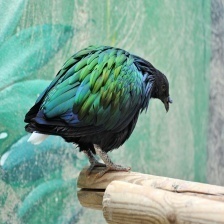
Species: NICOBAR PIGEON
Scientific name: CALOENAS NICOBARICA